Hesburgh (film)

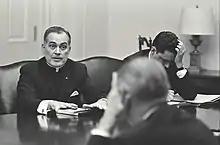
Hesburgh with the US Commission on Civil Rights

In 1956, he was named to the US Commission on Civil Rights, which researched racial inequality in the South facilitated by Jim Crow laws. The committee spent two years gathering information despite stiff opposition from local leaders like George Wallace, but when it was time to write a report, the commission, which included both African Americans and segregationists, disagreed on the contents. Again, Hesburgh used his ability to build bridges between adversaries; he invited the members to Land O' Lakes, Wisconsin, where they fished and bonded as friends, soon afterwards finishing a report recommending strong civil rights legislation. The film continues to follow Hesburgh's involvement in civil rights through the next few presidential administrations; it says he was disappointed by John F. Kennedy's politically motivated sluggishness on legislation but impressed by Lyndon B. Johnson's savvy that led to the passage of the Civil Rights Act of 1964.